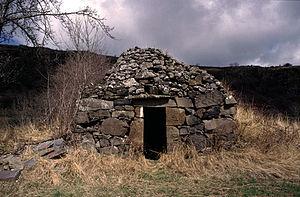
Cabane en pierre sèche au lieudit Les Vigneaux à Vals-près-le-Puy (Haute-Loire). Photo de Christian Lassure.
Le terme a été répandu dans la première moitié du XXᵉ siècle par l'érudit Albert Boudon-Lashermes, qui l'avait emprunté au toponyme chabotta rencontré dans des textes médiévaux et désignant une habitation permanente rudimentaire, une masure.
Vals-près-le-Puy est une commune française située dans le département de la Haute-Loire en région Auvergne-Rhône-Alpes.
Une cabane en pierre sèche est un type d'édifice champêtre, bâti entièrement sans mortier, avec des pierres d'extraction locale et ayant servi d'abri temporaire ou saisonnier au cultivateur des XVIIIᵉ et XIXᵉ siècles, à ses outils, ses animaux, sa récolte, dans une parcelle éloignée de son habitation permanente.